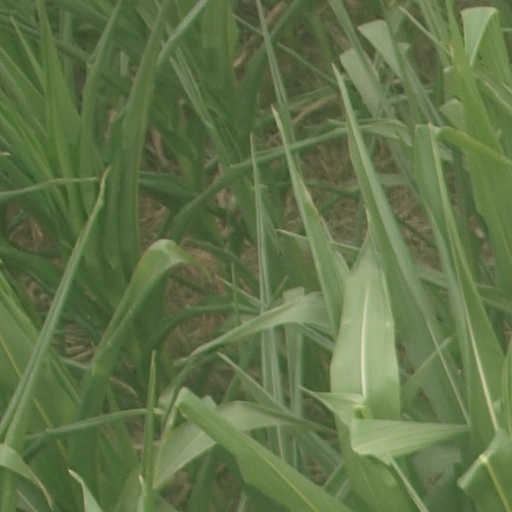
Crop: maize; corn